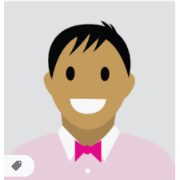
Portrait style: Cartoon Portrait